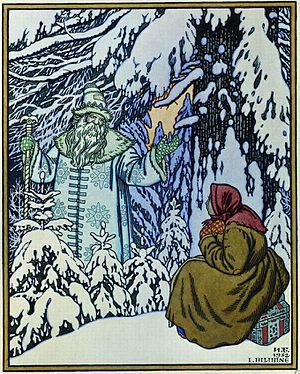
Ivan Iakovlevitch Bilibine est un peintre russe, illustrateur de livres et décorateur de théâtre, membre de l’association Le Monde de l’Art.
Morozko est un conte merveilleux traditionnel russe. Il servit de base pour produire un film en 1964.